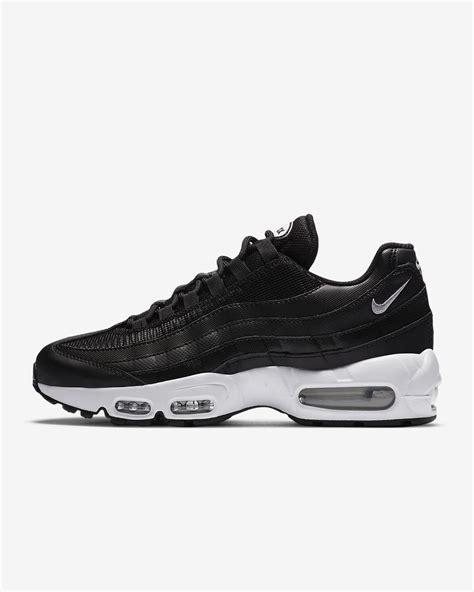
Brand: Nike
Model: Air Max 95 Essential